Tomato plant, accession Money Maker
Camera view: vertical (180 deg); turntable rotation: 150 degrees
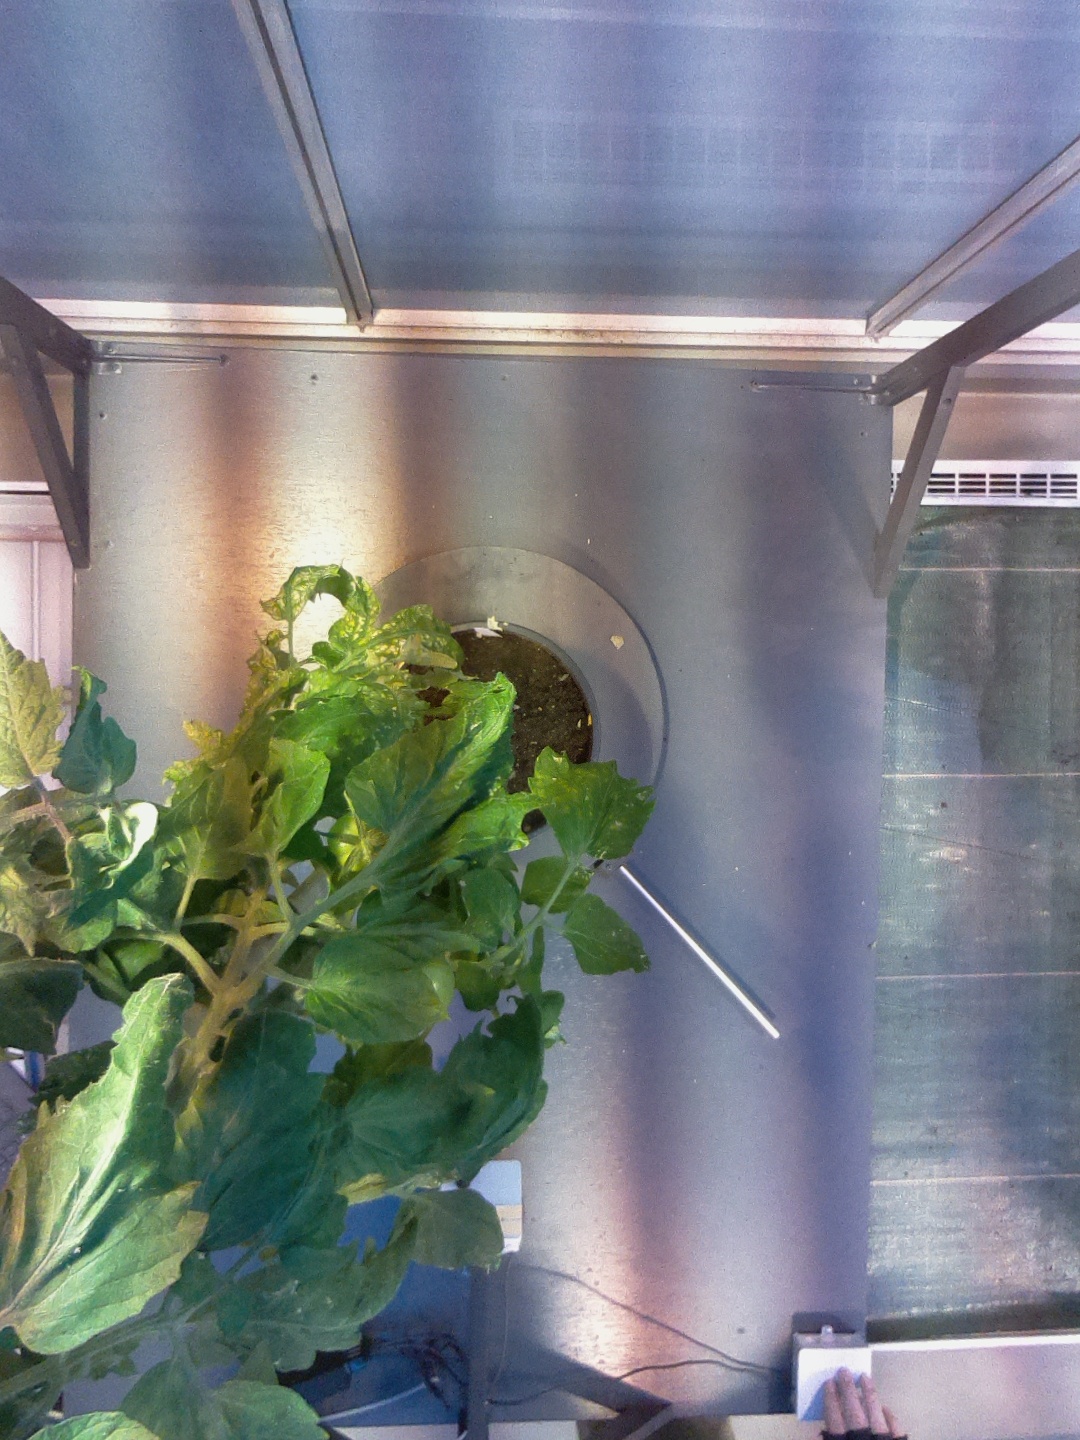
BBCH growth stage 73: 30%-40% of final fruit size